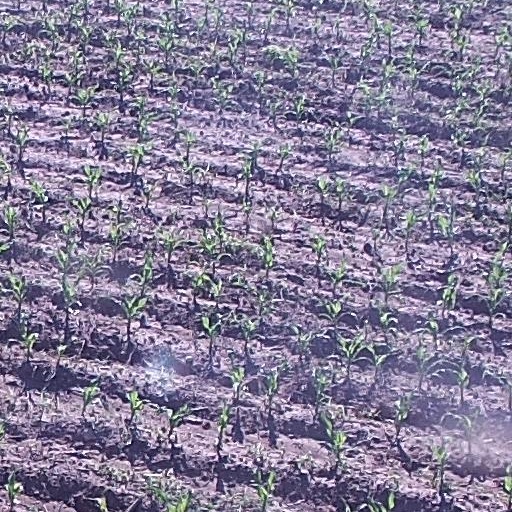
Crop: maize; corn